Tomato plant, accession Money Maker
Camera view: horizontal (90 deg, fisheye); turntable rotation: 120 degrees
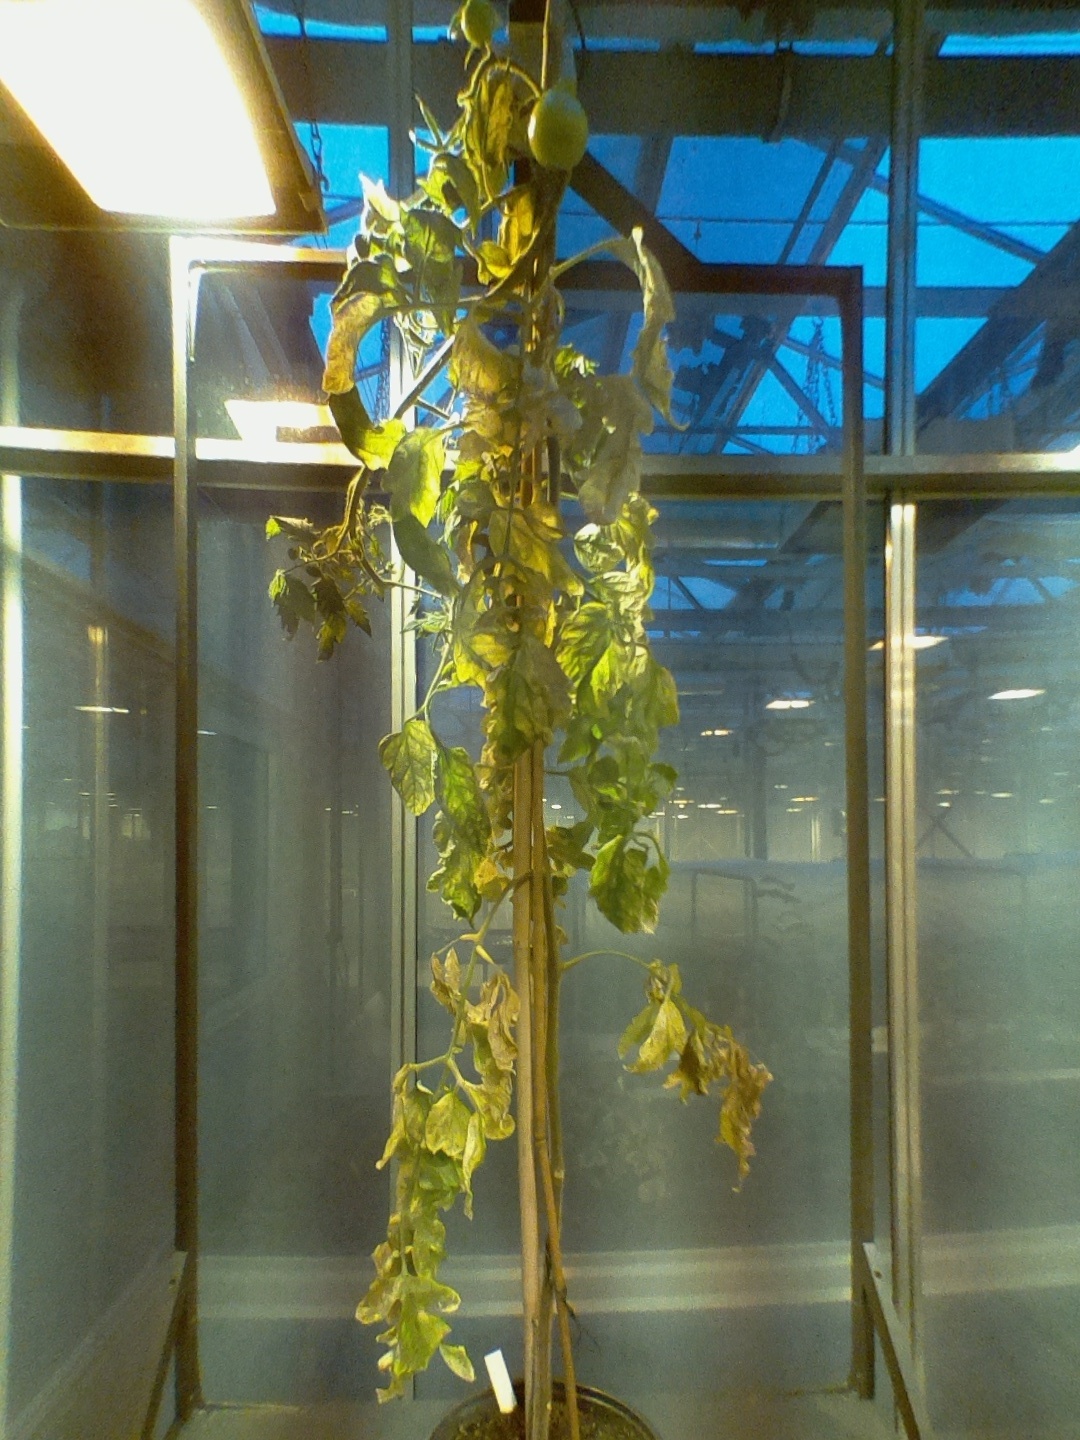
BBCH growth stage 79: 90% -100% of final fruit size